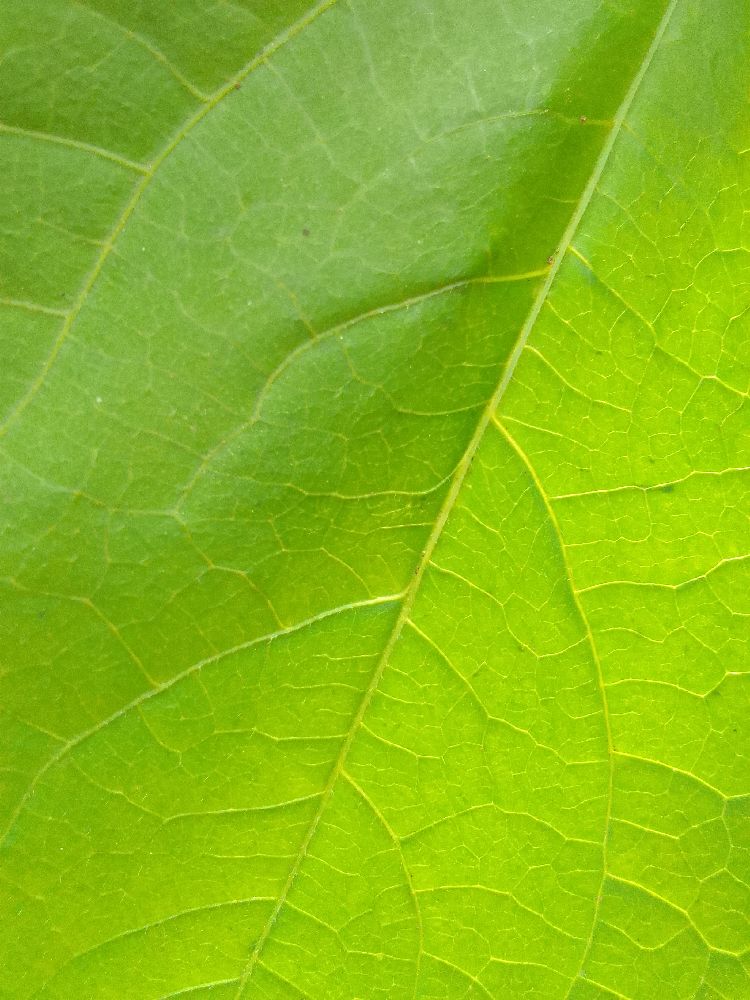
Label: healthy